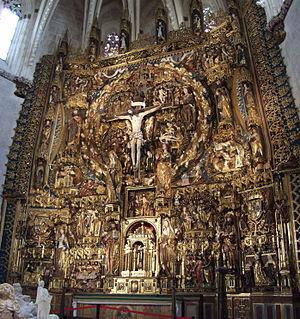
L’Art hispano-flamand est un mouvement artistique qui s'est développé en Espagne à partir du XVᵉ siècle sous l'influence d'artistes flamands, à une époque où les deux territoires étaient liés politiquement.
Gil de Siloé, est un sculpteur, probablement d'origine flamande, actif en Castille pendant les deux dernières décennies du XVᵉ siècle.